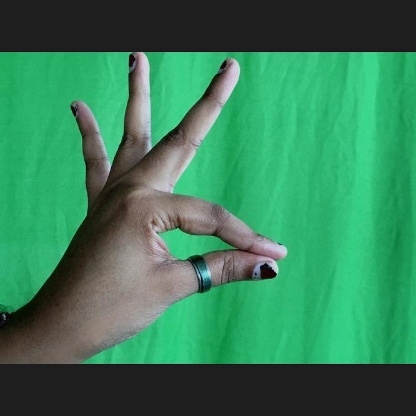
Mudra: Hamsasyam